New antisemitism

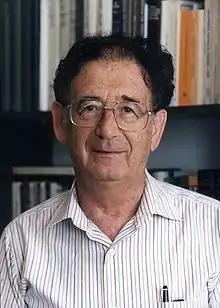
Yehuda Bauer argues that "new" antisemitism is not actually new.

Yehuda Bauer, professor of Holocaust studies at the Hebrew University of Jerusalem, considers the concept "new antisemitism" false, describing the phenomenon as old, latent antisemitism that recurs when triggered. In his view, the current trigger is the Israeli situation, and if a compromise were achieved there antisemitism would decline but not disappear.